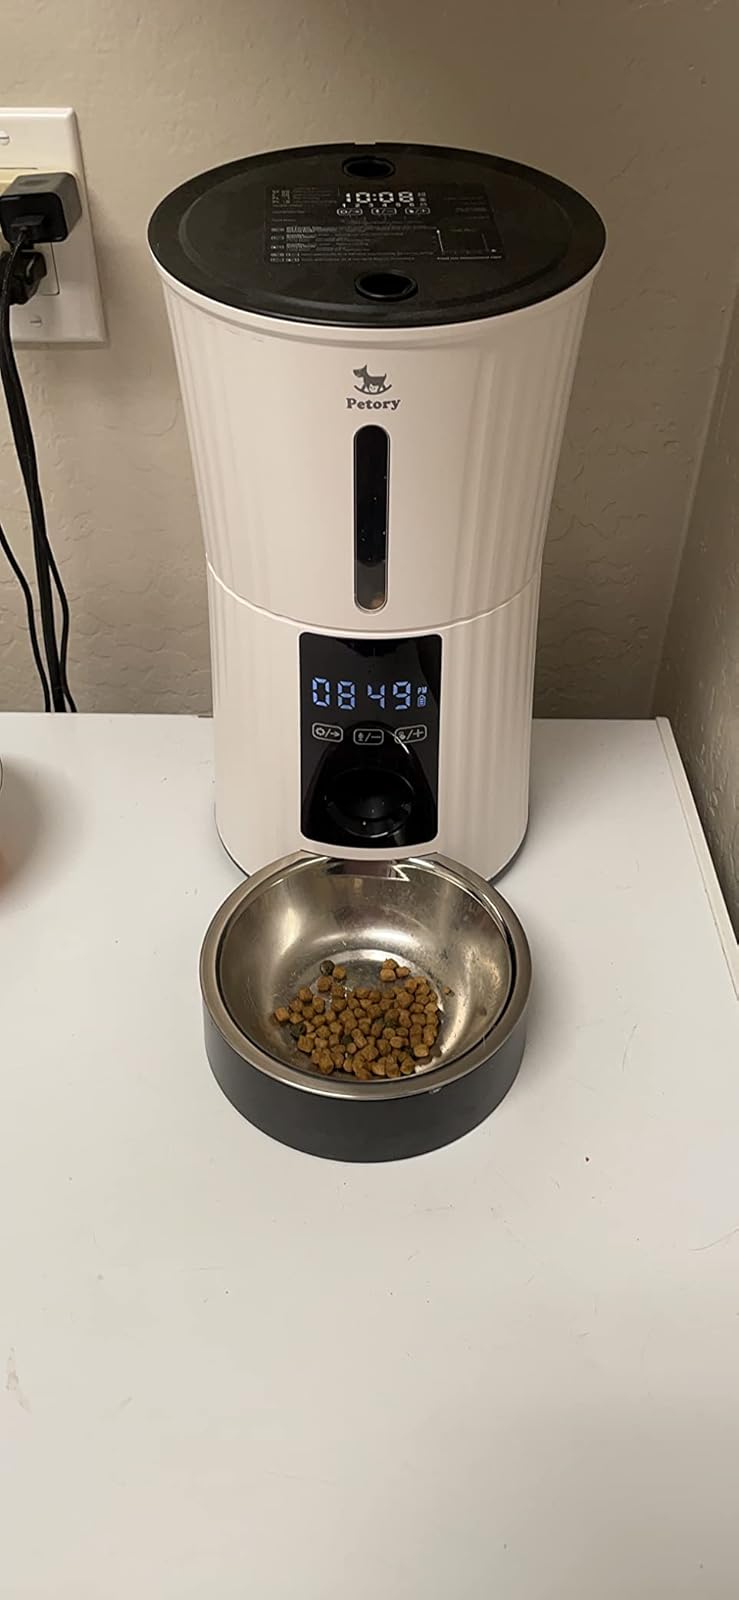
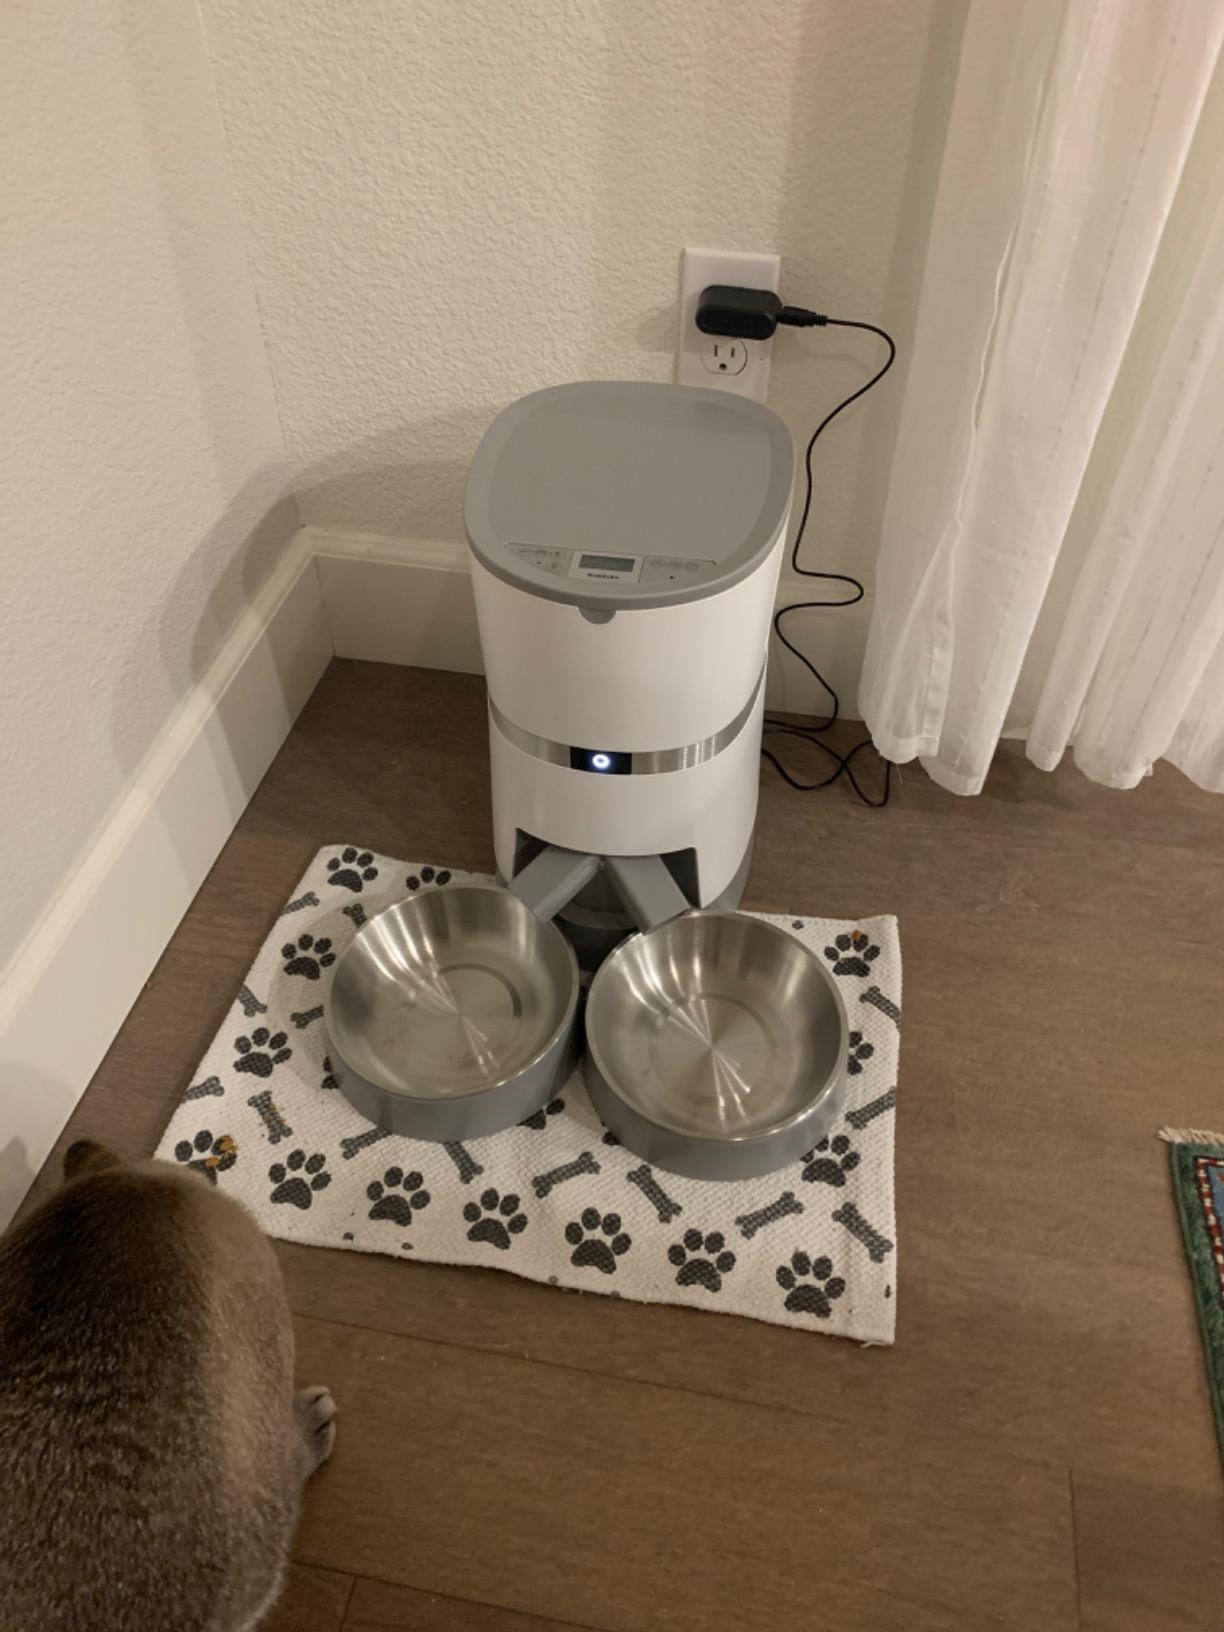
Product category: items_feeder
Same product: no